El Pedregal archeological site

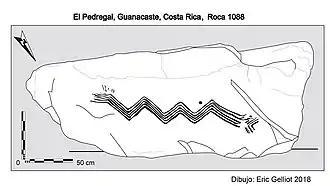
Fig. 3: Zoomorph representation (serpent) at the Pedregal site

In 1993 the North American archaeologist Ellen Hardy initiated a first systematic research project dealing with the Pedregal petroglyphs under the name “Proyecto Arqueológico Volcán Orosí (PAVO)” (Hardy and Vázquez 1993). Cooperating with the University of California Los Angeles (UCLA) and the Museo Nacional de Costa Rica (MNCR) the long-term study documented a total of 324 decorated boulders until 2008. Although the recorded data were incorporated into a first geographical information system during the following years. The first research results of the PAVO was exposed in the 59th Annual Meeting for the Society for American Archaeology (SAA) in abril 1994.